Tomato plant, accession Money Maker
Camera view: bottom (45 deg); turntable rotation: 90 degrees
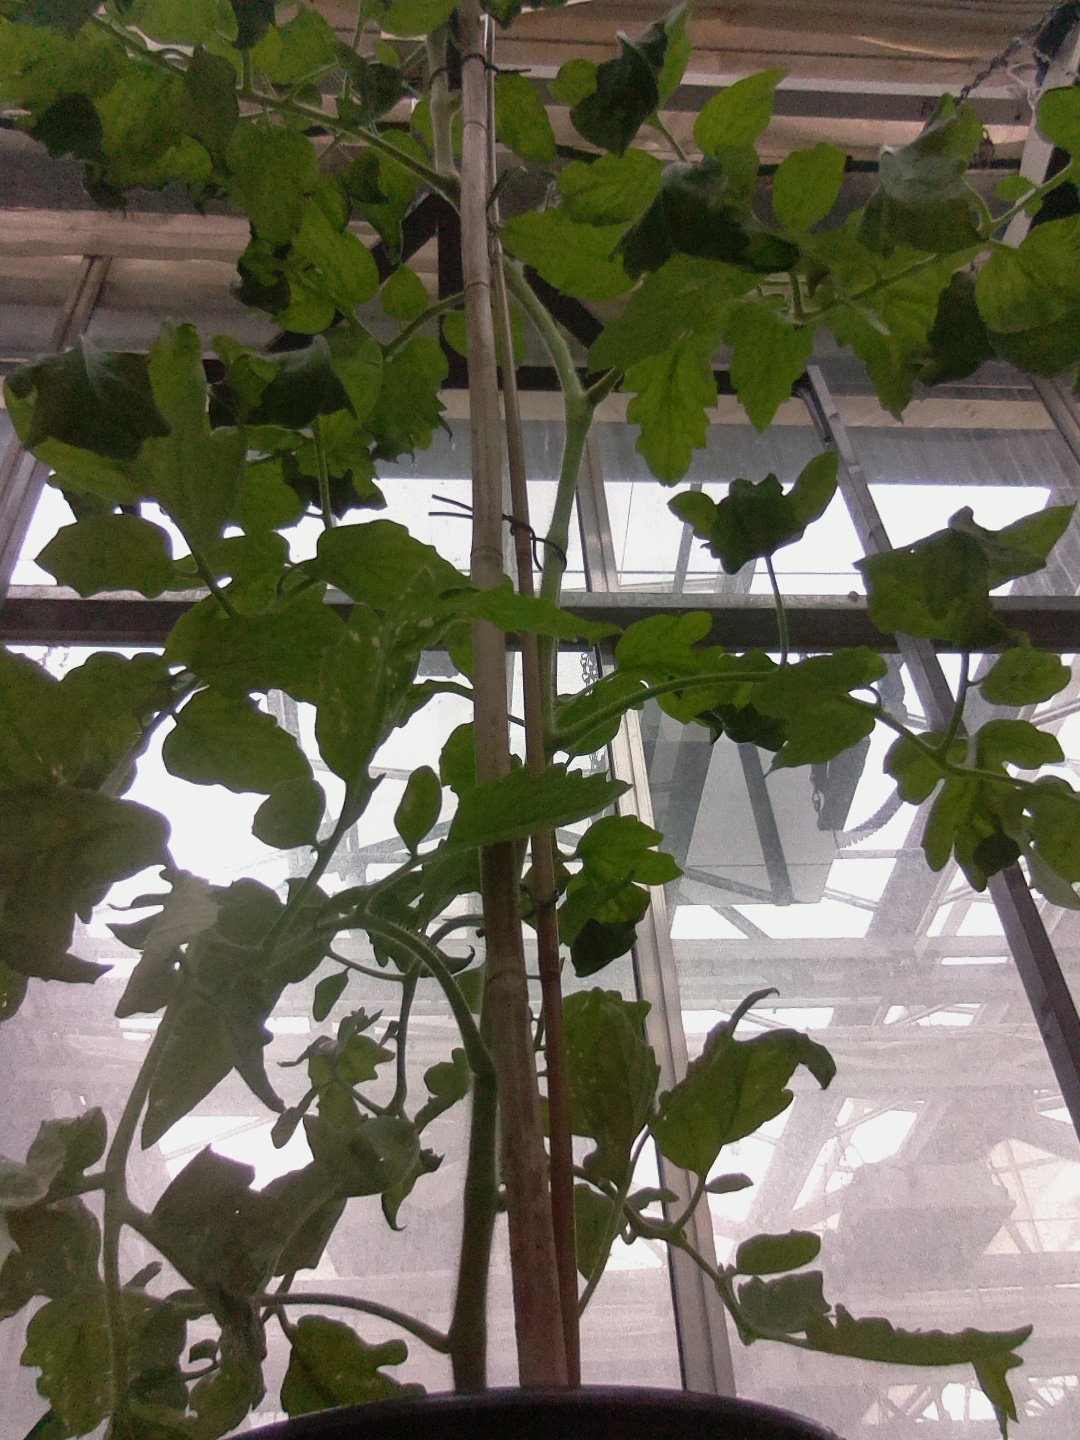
BBCH growth stage 70: Fruits at the main stem or branches visibles